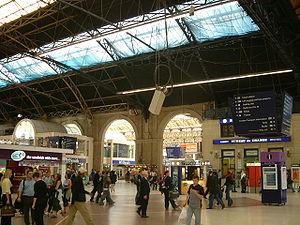
La gare de Londres-Victoria est l'une des grandes gares ferroviaires de Londres, située dans le quartier de Westminster. C'est aussi le nom d'une station du métro de Londres.